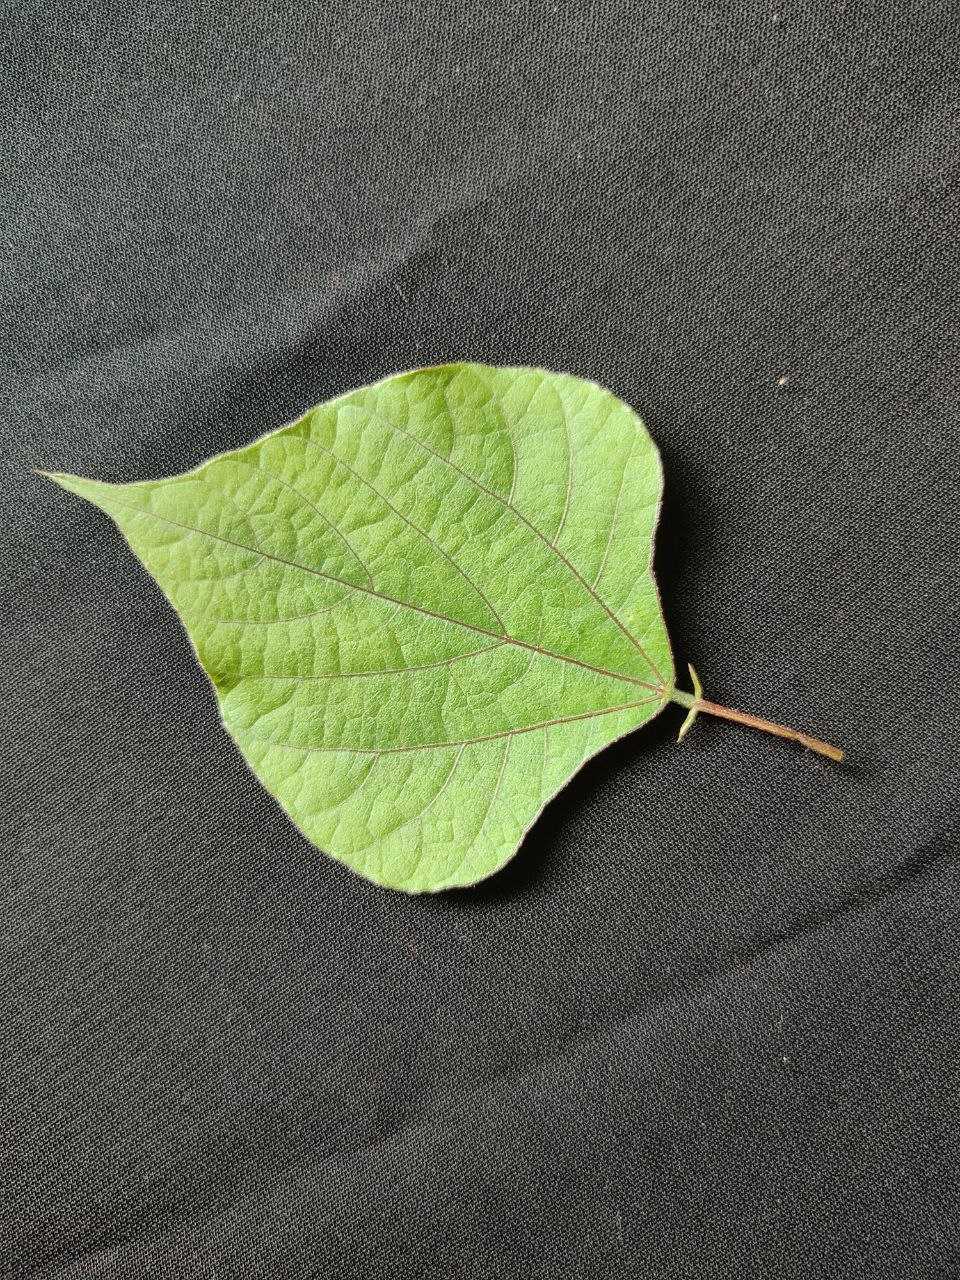
Crop: bean
Leaf condition: Fresh Leaf